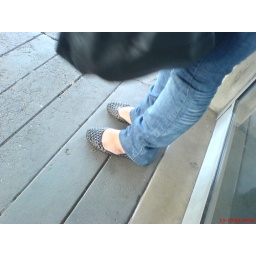
late teens girl at St. John's Hospital, in Porto. 1/2. sorry her bag was in the way a bit